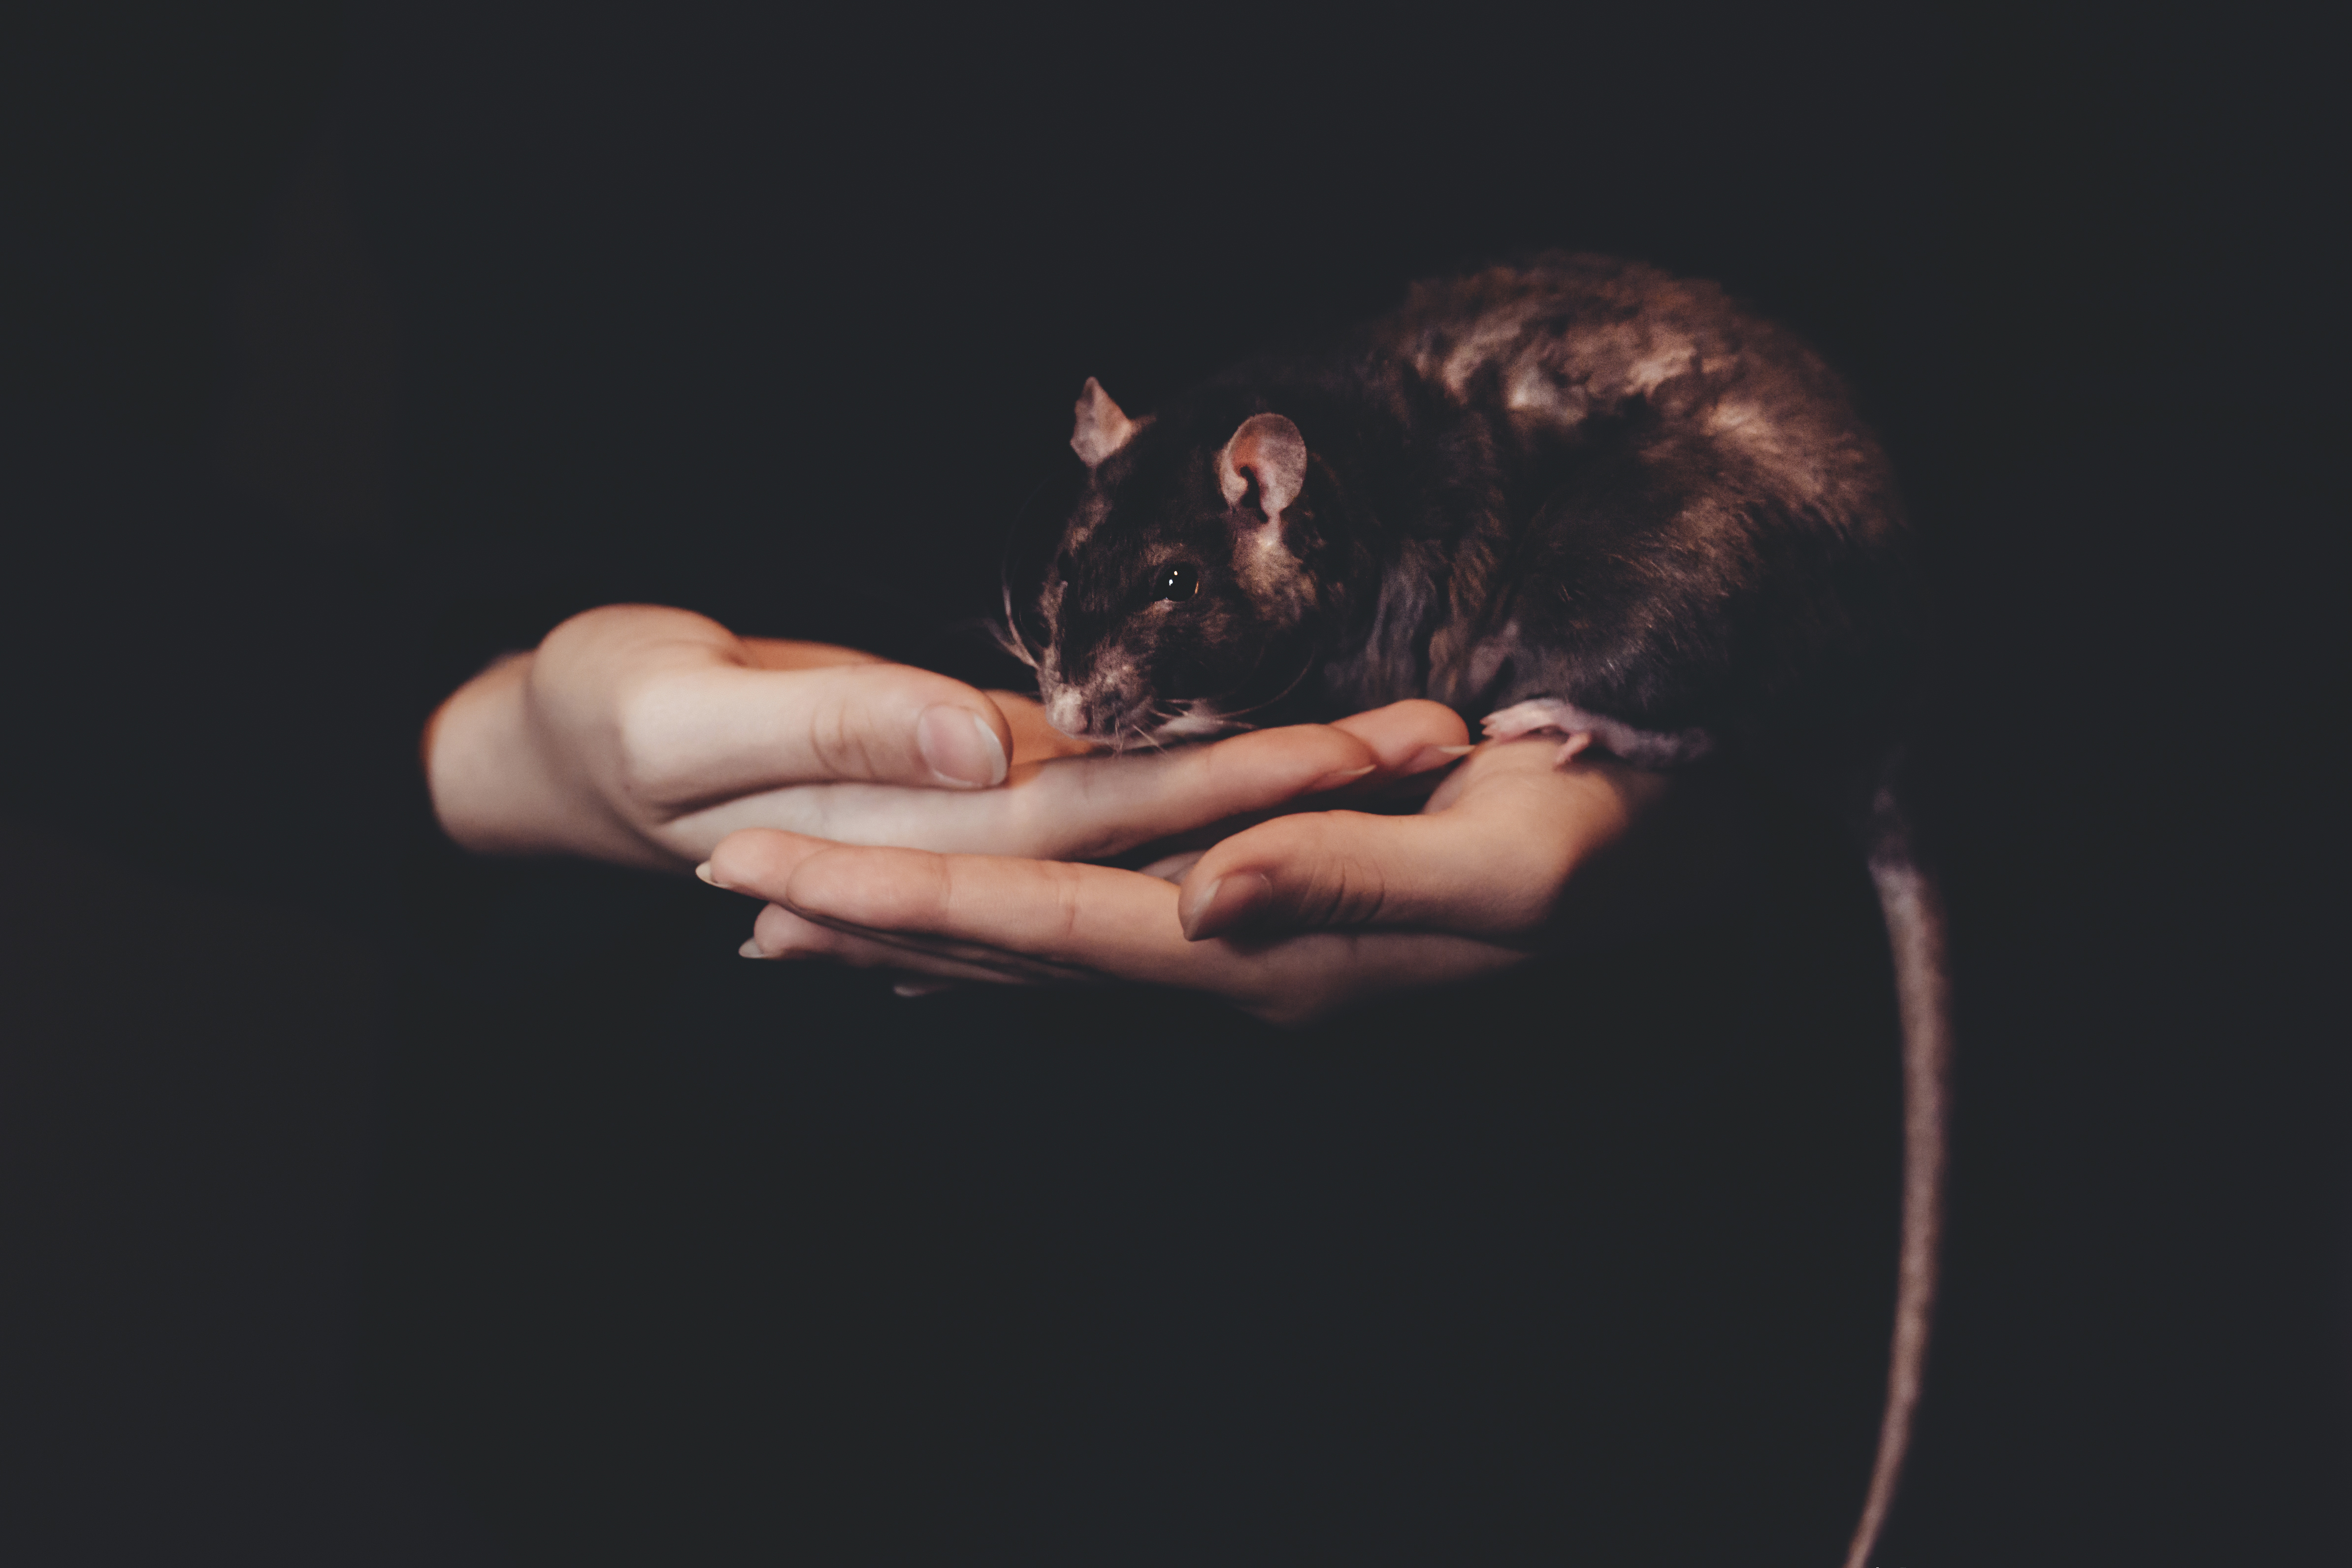
hand, photography, dark, pet, darkness, rodent, rat, hands, interaction, sense, royalty free images